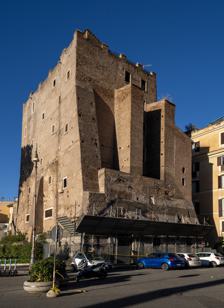
Building: Torre dei Conti
Country: Italy
Year built: 1237
Fortified medieval tower in Rome, Italy Torre dei Conti The remaining lower portion of the Torre dei Conti. Click on the map for a fullscreen view Coordinates 41°53′37″N 12°29′17″E / 41.89361°N 12.48806°E / 41.89361; 12.48806 The Torre dei Conti is a medieval fortified tower in Rome , Italy , located near the Colosseum and the Roman Forum . The tower was one of the most impressive towers that dominated medieval Rome. History It was built in 1238 by Richard Conti, brother of Pope Innocent III as a fortified residence for his family, the Conti di Segni , over one of the exedra of the portico of the four apses of the Imperial fora (The Temple of Peace) near the Forum of Nerva . The tower stood on the border of the territory of the rival family of the Frangipani . Currently standing at 29 metres (95 ft), it was once 50–60 m tall, and gained the nickname of Torre Maggiore (Major Tower) for its size. Originally covered in travertine salvaged from the ruins of the Imperial Fora, this covering was in turn stripped for use in the construction of the Porta Pia in the 16th century, designed by Michelangelo . The upper floors were destroyed by a series of earthquakes culminating in the earthquake of 1348 , after which it was abandoned until 1620, when it was rebuilt by the Papal Chamber . Other earthquakes in 1630 and 1644 caused damage which was repaired at the end of the 17th century by Pope Alexander VIII , who added two buttresses. Torre dei Conti seen from Largo Corrado Ricci With the opening of the Via Cavour in the 19th century and the Via dei Fori Imperiali in the early 20th century, the tower was left isolated from other buildings. In 1937, the tower was donated by Benito Mussolini to the Arditi (Italian stormtroopers), which retained ownership until 1943. The tower contains the mausoleum of General Alessandro Parisi, whose remains are preserved in an ancient Roman sarcophagus . Parisi, who died in an automobile accident in 1938, was the leader of the Arditi. See also Torre delle Milizie Sources Cusanno, Anna Maria (1995). Il restauro e l'isolamento della Torre dei Conti in Gli anni del Governatorato (1926-1944) . Rome: Edizioni Kappa. pp. 125– 130. ISBN 88-7890-181-4 . Gregorovius, Ferdinand (2010) [First published 1854]. History of the City of Rome in the Middle Ages . UK: Cambridge University Press. p. 667. ISBN 1108015069 . External links Lucentini, M. (31 December 2012). The Rome Guide: Step by Step through History's Greatest City . ISBN 9781623710088 . Media related to Tor dei Conti at Wikimedia Commons Preceded by Column of the Immaculate Conception, Rome Landmarks of Rome Torre dei Conti Succeeded by Ospedale di Santo Spirito in Sassia v t e Landmarks of Rome Walls and gates Aurelian Walls Ardeatina Asinaria Latina Maggiore Metronia Nomentana Pia Pinciana Popolo Portese San Pancrazio San Paolo San Giovanni San Sebastiano Settimiana Tiburtina Leonine Wall Cavalleggeri Pertusa Santo Spirito Castra Praetoria Janiculum Wall Terreus Wall Romuli Wall Servian Wall Caelimontana Capena Collina Dolabella Esquilina Fontinalis Gallienus Viminale Naevia Querquetulana Trigemina Ancient obelisks Lateran Obelisk Flaminian Obelisk Obelisk of Minerveo Obelisk of Montecitorio Ancient Roman landmarks Triumphal arches Arch of Constantine Arch of Dolabella Arch of Drusus Arch of Gallienus Arch of Janus Arch of Septimius Severus Arch of Titus Arcus Novus Aqueducts Aqua Appia Aqua Alexandrina Aqua Anio Vetus Aqua Anio Novus Aqua Claudia Aqua Julia Aqua Marcia Aqua Tepula Sewers Cloaca Maxima Cloaca Circi Maximi Public baths Baths of Agrippa Baths of Caracalla Baths of Diocletian Baths of Nero Baths of Trajan Religious Ara Pacis Temple of Antoninus and Faustina Temple of Apollo Palatinus Temple of Apollo Sosianus Temple of Hadrian Temple of Hercules Victor Temple of Janus Temple of Jupiter Optimus Maximus Temple of Jupiter Tonans Temple of Minerva Medica Temple of Portunus Temple of Saturn Temple of Vesta House of the Vestals Largo di Torre Argentina Lupercal Pantheon Porta Maggiore Basilica Fora Roman Forum Imperial fora Forum of Augustus Forum of Caesar Forum of Nerva Forum of Vespasian Trajan's Forum Forum Boarium Forum Holitorium Civic Basilica Argentaria Basilica Julia Basilica of Junius Bassus Basilica of Maxentius Basilica of Neptune Basilica Ulpia Comitium Curia Julia Portico Dii Consentes Porticus Octaviae Tabularium Entertainment Circus Maximus Circus of Maxentius Circus of Nero Colosseum Ludus Magnus Gardens of Maecenas Gardens of Sallust Stadium of Domitian Theatre of Marcellus Theatre of Pompey Palaces and villae Domus Augustana Domus Aurea Domus Transitoria Flavian Palace House of Augustus Palace of Domitian Villa Gordiani Villa of Livia Insula dell'Ara Coeli Villa of the Quintilii Villa of the sette bassi Column monuments Column of Antoninus Pius Column of Marcus Aurelius " Column of Phocas " Trajan's Column Five-Columns Monument Commerce Porticus Aemilia Trajan's Market Tombs Casal Rotondo Catacombs of Domitilla Catacombs of Rome Catacombs of San Sebastiano Columbarium of Pomponius Hylas Mausoleum of Augustus Mausoleum of Helena Mausoleum of Maxentius Pyramid of Cestius Tomb of Eurysaces the Baker Tomb of Hilarus Fuscus Tomb of the Haterii Tomb of the Scipios Tombs of Via Latina Tomb of Priscilla Vigna Randanini Bridges Pons Cestius Pons Fabricius Ponte Milvio Ponte Sant'Angelo Roman Catholic basilicas Archbasilica of Saint John Lateran Basilica of Saint Mary Major Basilica of Saint Paul Outside the Walls Basilica of Saint Peter in the Vatican S. Lorenzo fuori le mura S. Agnese fuori le mura S. Agostino S. Anastasia al Palatino S. Andrea delle Fratte S. Andrea della Valle S. Antonio da Padova in Via Merulana S. Apollinare alle Terme Ss. Apostoli S. Balbina S. Bartolomeo all'Isola Ss. Bonifacio ed Alessio S. Camillo de Lellis S. Carlo al Corso S. Cecilia in Trastevere Ss. Celso e Giuliano S. Clemente Ss. Cosma e Damiano S. Crisogono S. Croce in Via Flaminia S. Croce in Gerusalemme S. Eugenio S. Eustachio S. Francesca Romana S. Giovanni a Porta Latina S. Giovanni dei Fiorentini Ss. Giovanni e Paolo S. Lorenzo in Damaso S. Lorenzo in Lucina S. Maria Ausiliatrice S. Marco S. Maria degli Angeli S. Maria in Montesanto S. Maria in Cosmedin S. Maria in Domnica S. Maria in Aracoeli S. Maria del Popolo S. Maria sopra Minerva S. Maria in Trastevere S. Maria in Via S. Maria in Via Lata S. Maria della Vittoria S. Martino ai Monti Ss. Nereo e Achilleo S. Nicola in Carcere S. Pancrazio Pantheon S. Pietro in Vincoli S. Prassede S. Pudenziana Ss. Quattro Coronati S. Saba S. Sabina Sacro Cuore di Maria Sacro Cuore di Cristo Re Sacro Cuore di Gesù a Castro Pretorio S. Sebastiano fuori le mura S. Silvestro in Capite S. Sisto Vecchio S. Sofia a Via Boccea S. Stefano Rotondo S. Teresa S. Vitale Other churches List of churches in Rome Castles and palaces Arx Casa dei Cavalieri di Rodi Castel Sant'Angelo Domus Internationalis Paulus VI Palazzo Aragona Gonzaga Palazzo Barberini Palazzo Barberini ai Giubbonari Palazzo Borghese Palazzo della Cancelleria Palazzo Chigi Palazzo Colonna Palazzo della Consulta Palazzo Farnese Palazzo Fusconi-Pighini Palazzo Giustinani Lateran Palace Palazzo Madama Palazzo Malta Palazzo di Giustizia Palazzo Massimo alle Colonne Palazzo Mattei Palazzo del Quirinale Palazzo Pamphilj Palazzo Poli Palazzo Riario Palazzo Ruspoli Palazzo Spada Palazzo Valentini Palazzo Vidoni-Caffarelli Palazzo del Viminale Palazzo Wedekind Palazzo Zuccari Villa Farnesina Villa Giulia Villa Madama Fountains Api Acqua Felice Acqua Paola Babuino Barcaccia Il Facchino Marforio Moro Nasone Navicella Neptune Nettuno del Pantheon Pianto di Piazza d'Aracoeli di Piazza Colonna di Piazza Farnese della Piazza dei Quiriti di Piazza Nicosia in Piazza Santa Maria in Trastevere di Ponte Sisto Quattro Fiumi Quattro Fontane Tartarughe Trevi Fountain Tritons Tritone Other landmarks Altare della Patria ( Tomb of the Unknown Soldier of Italy ) Campo Verano Capocci Tower Column of the Immaculate Conception Conti Tower Hospital of the Holy Spirit Milizie Tower Sisto Bridge Spanish Steps Squares , streets and public spaces Appian Way Campo de' Fiori Clivus Capitolinus Piazza Colonna Piazza d'Aracoeli Piazza del Popolo Piazza della Minerva Piazza della Repubblica Piazza Farnese Piazza Navona Piazza San Pietro Piazza di Spagna Piazza Venezia Via dei Coronari Via del Corso Via della Conciliazione Via dei Fori Imperiali Via Sacra Via Veneto Parks, gardens and zoos Bioparco Villa Ada Villa Borghese gardens Villa Doria Pamphili Villa Medici Villa Torlonia Parco degli Acquedotti Museums and art galleries Boncompagni Ludovisi Decorative Art Museum Capitoline Museums Casa di Goethe Galleria Borghese Galleria Comunale d'Arte Moderna Galleria Doria Pamphilj Galleria Nazionale d'Arte Antica Galleria Nazionale d'Arte Moderna Giorgio de Chirico House Museum Galleria Spada Jewish Museum of Rome Keats–Shelley Memorial House MAXXI Museo Archeologico Ostiense Museo Barracco di Scultura Antica Museo Civico di Zoologia Museo delle anime del Purgatorio Museo delle Mura Museo di Roma Museo di Roma in Trastevere Museo nazionale del Palazzo di Venezia Museo Nazionale Etrusco Museo Nazionale Romano Museo Storico Nazionale dell'Arte Sanitaria Museum of Contemporary Art of Rome Museum of Roman Civilization Museum of the Ara Pacis Museum of the Liberation of Rome National Museum of Oriental Art Palazzo Colonna Palazzo delle Esposizioni Pigorini National Museum Porta San Paolo Railway Museum Santa Cecilia Musical Instruments Museum Venanzo Crocetti Museum Art Apollo Belvedere Augustus of Prima Porta Colossus of Constantine La Bocca della Verità Laocoön and His Sons Ludovisi Battle sarcophagus Ecstasy of Saint Teresa Pietà Portonaccio sarcophagus Raphael Rooms Sistine Chapel ceiling Velletri Sarcophagus Landscape Seven Hills Aventine Caelian Capitoline Esquiline Palatine Quirinal Viminal Tiber Island Monte Testaccio Metropolitan City of Rome Capital Appian Way Regional Park Capo di Bove Castello Orsini-Odescalchi Frascati Hadrian's Villa Ostia Antica Villa Aldobrandini Villa d'Este Villa Farnese Events and traditions Festa della Repubblica Rome Quadriennale Rome Film Festival Enclave Vatican City Authority control databases International VIAF National Germany Geographic Pleiades